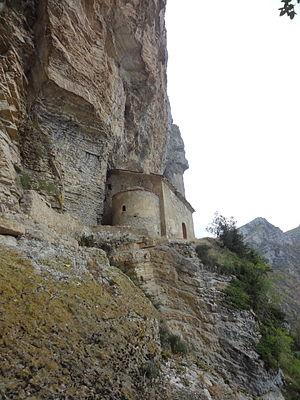
Valbelle est une commune française, située dans le département des Alpes-de-Haute-Provence en région Provence-Alpes-Côte d'Azur.